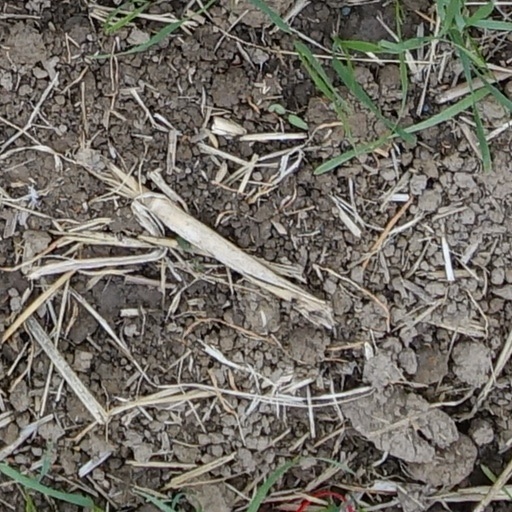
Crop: wheat